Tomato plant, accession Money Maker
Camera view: bottom (45 deg); turntable rotation: 90 degrees
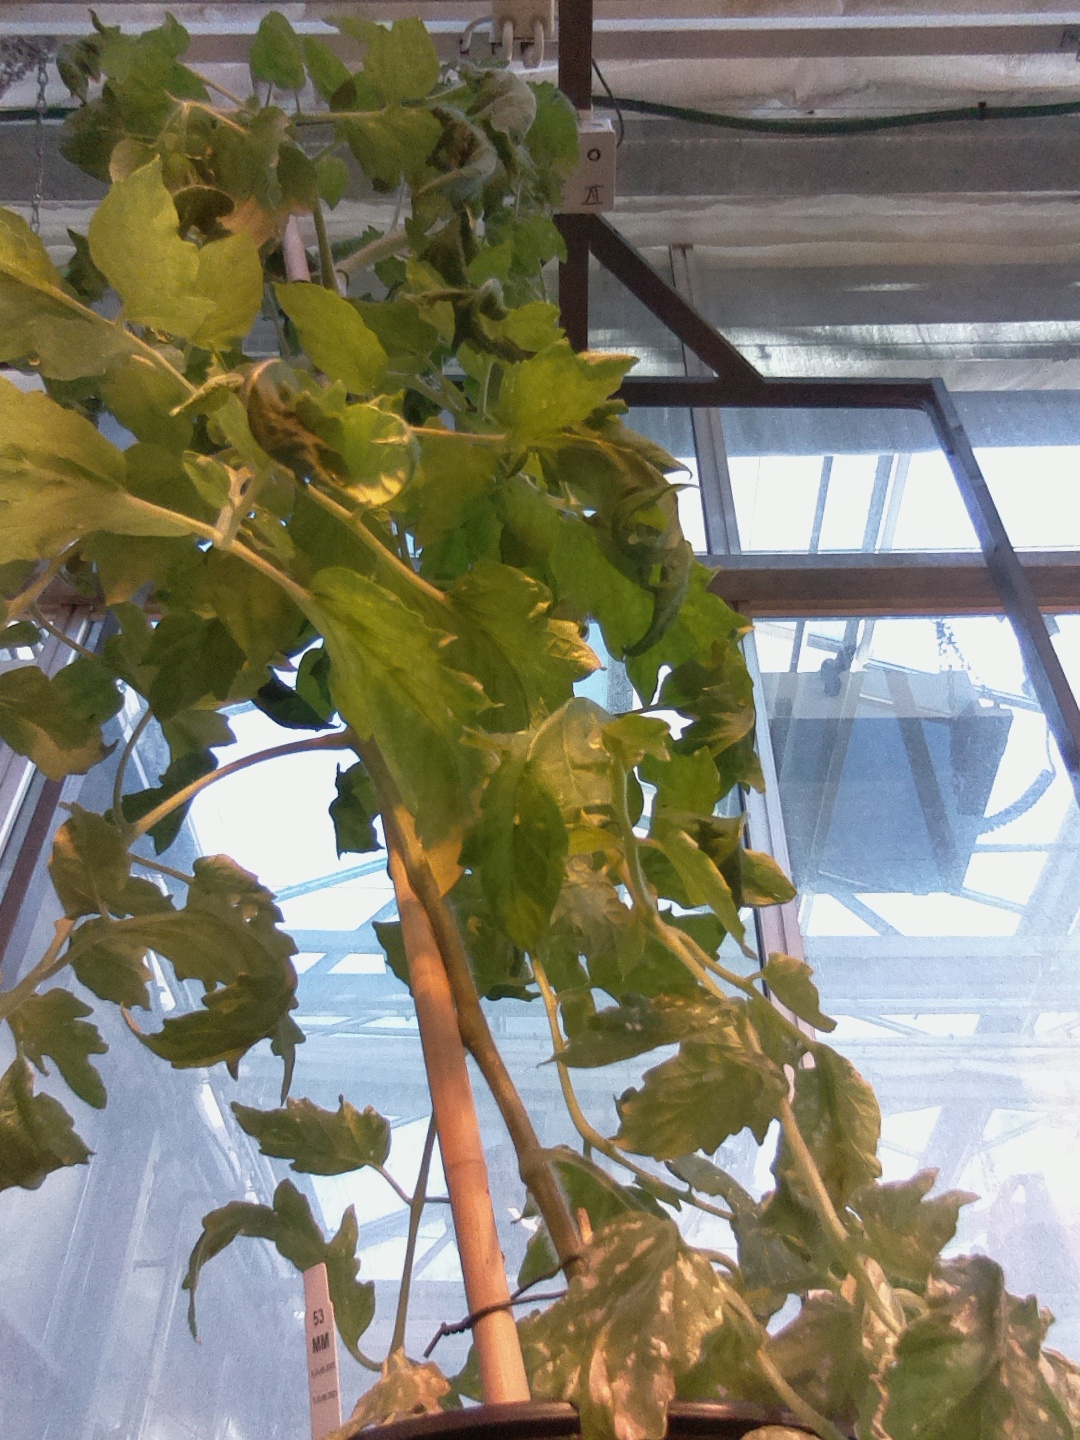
BBCH growth stage 67: Full flowering, 70%-80% of flowers open, more petals falling